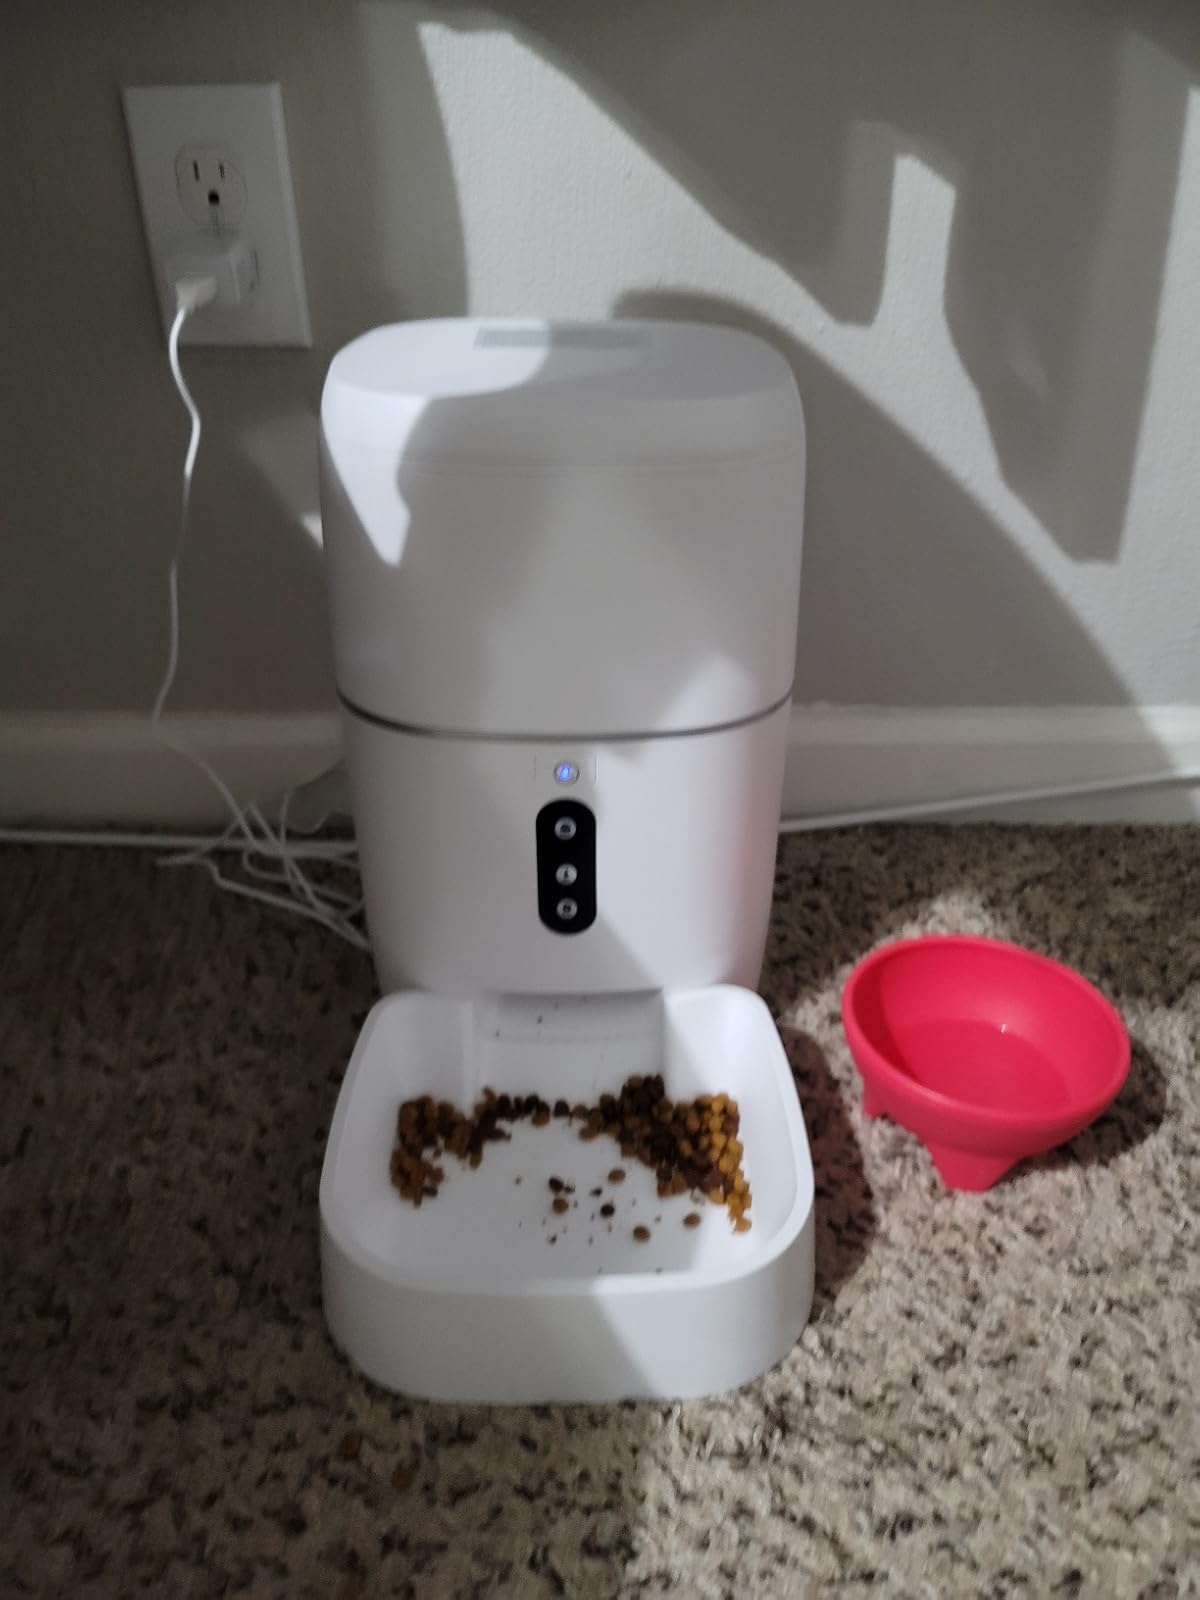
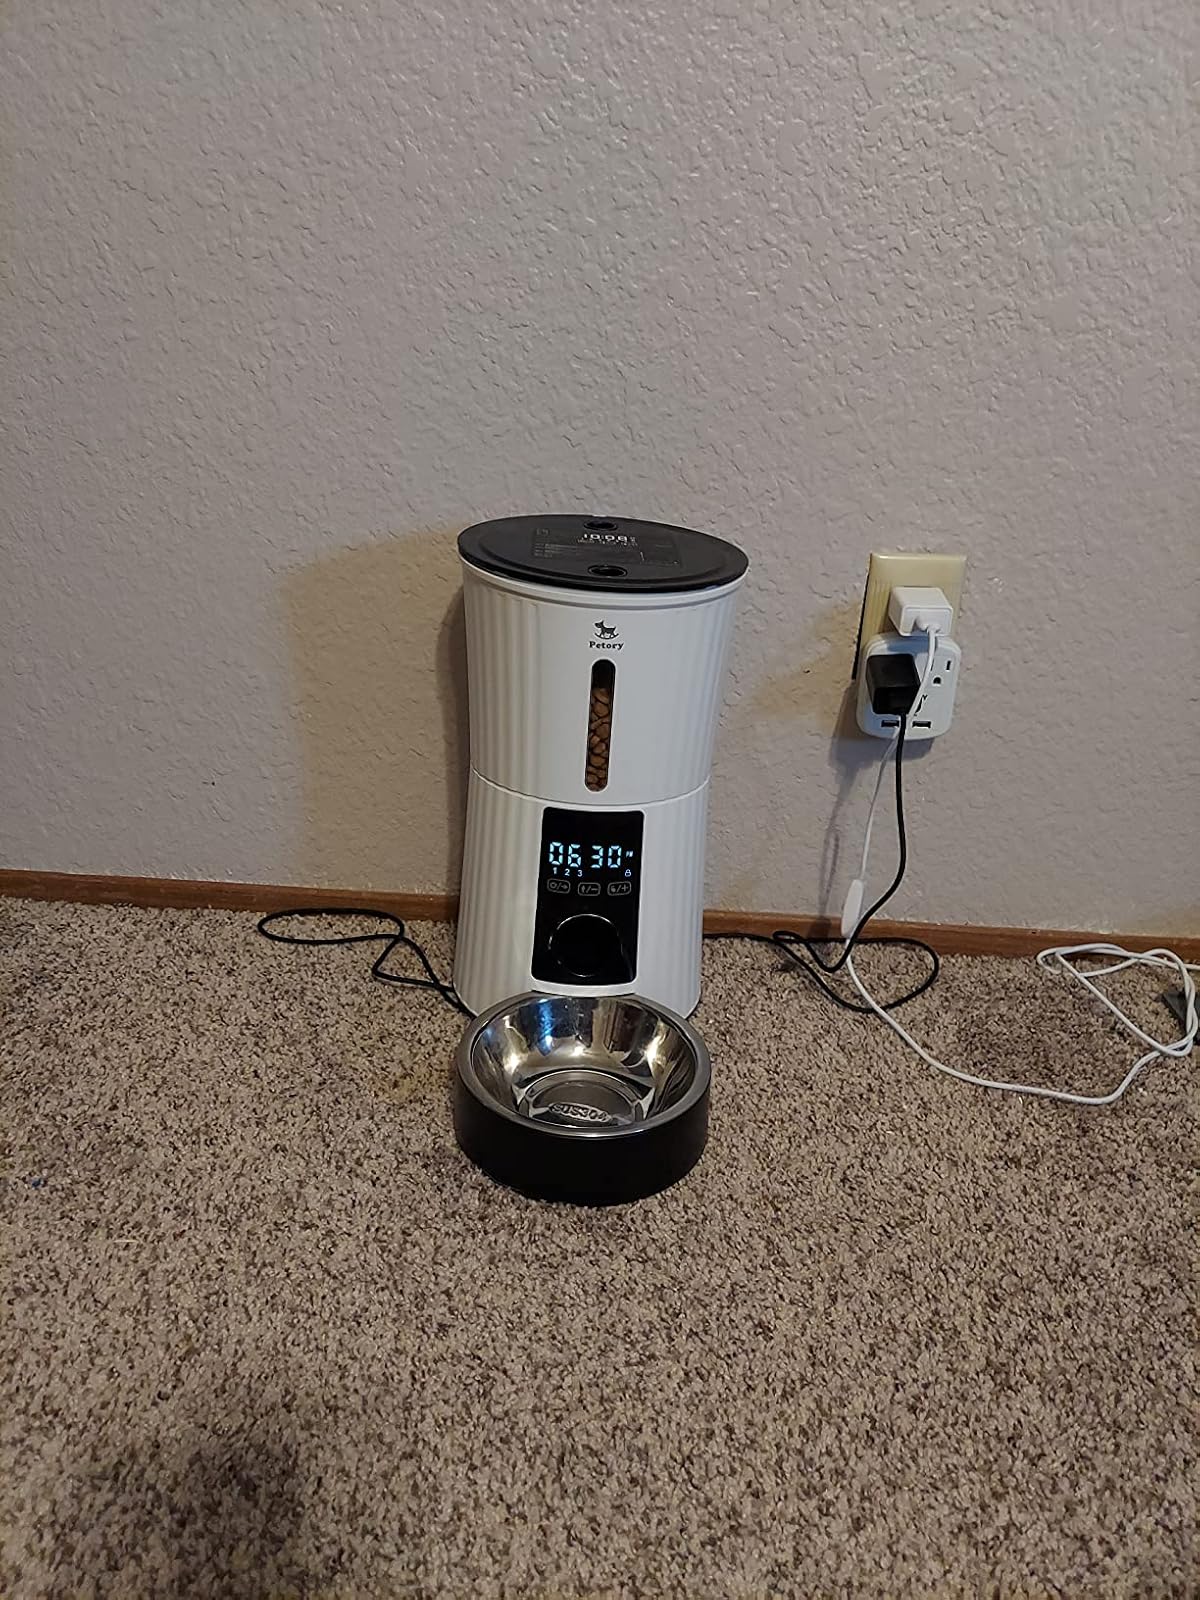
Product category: items_feeder
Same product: no